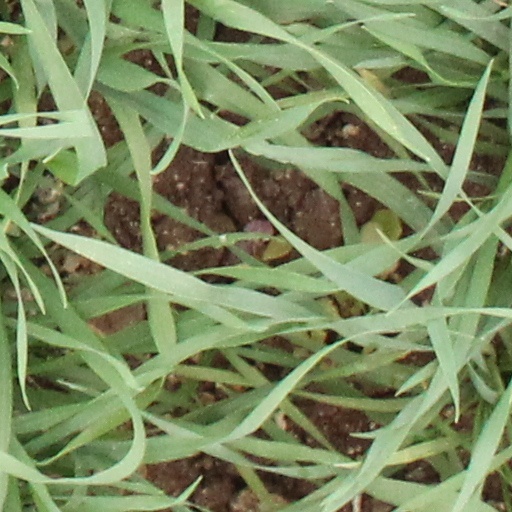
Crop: wheat